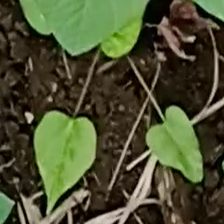
Weed species: Obscure_morning _glory(Ipomoea obscura)